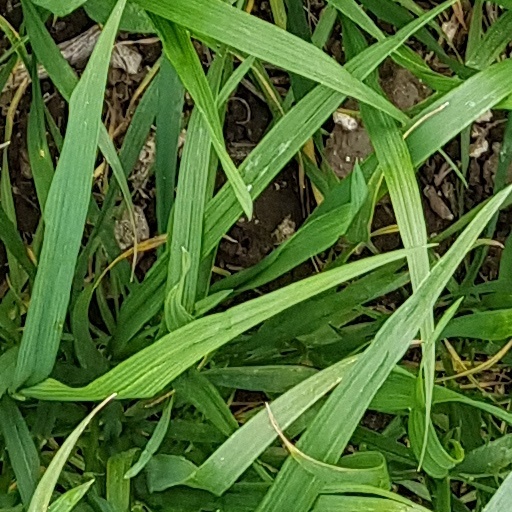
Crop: wheat